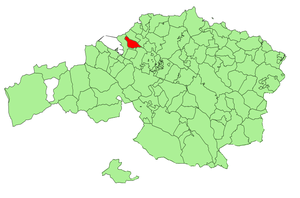
Berango est une commune de Biscaye dans la communauté autonome du Pays basque en Espagne.